Rajneesh Duggal

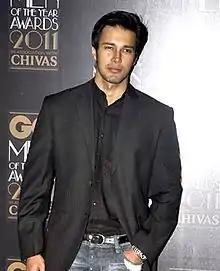
Duggal in 2011

Rajniesh Duggal is an Indian film and television actor, as well as a model. He won the title of Grasim Mr. India 2003 and represented India at the Mr. International 2003 pageant held in London, where he was named the 1st runner-up. In 2005, Duggal received the Kingfisher 'Model of the Year' award. He made his Bollywood debut in the horror thriller "1920," directed by Vikram Bhatt. In 2014, he participated in the reality show ", where" emerged as the winner.